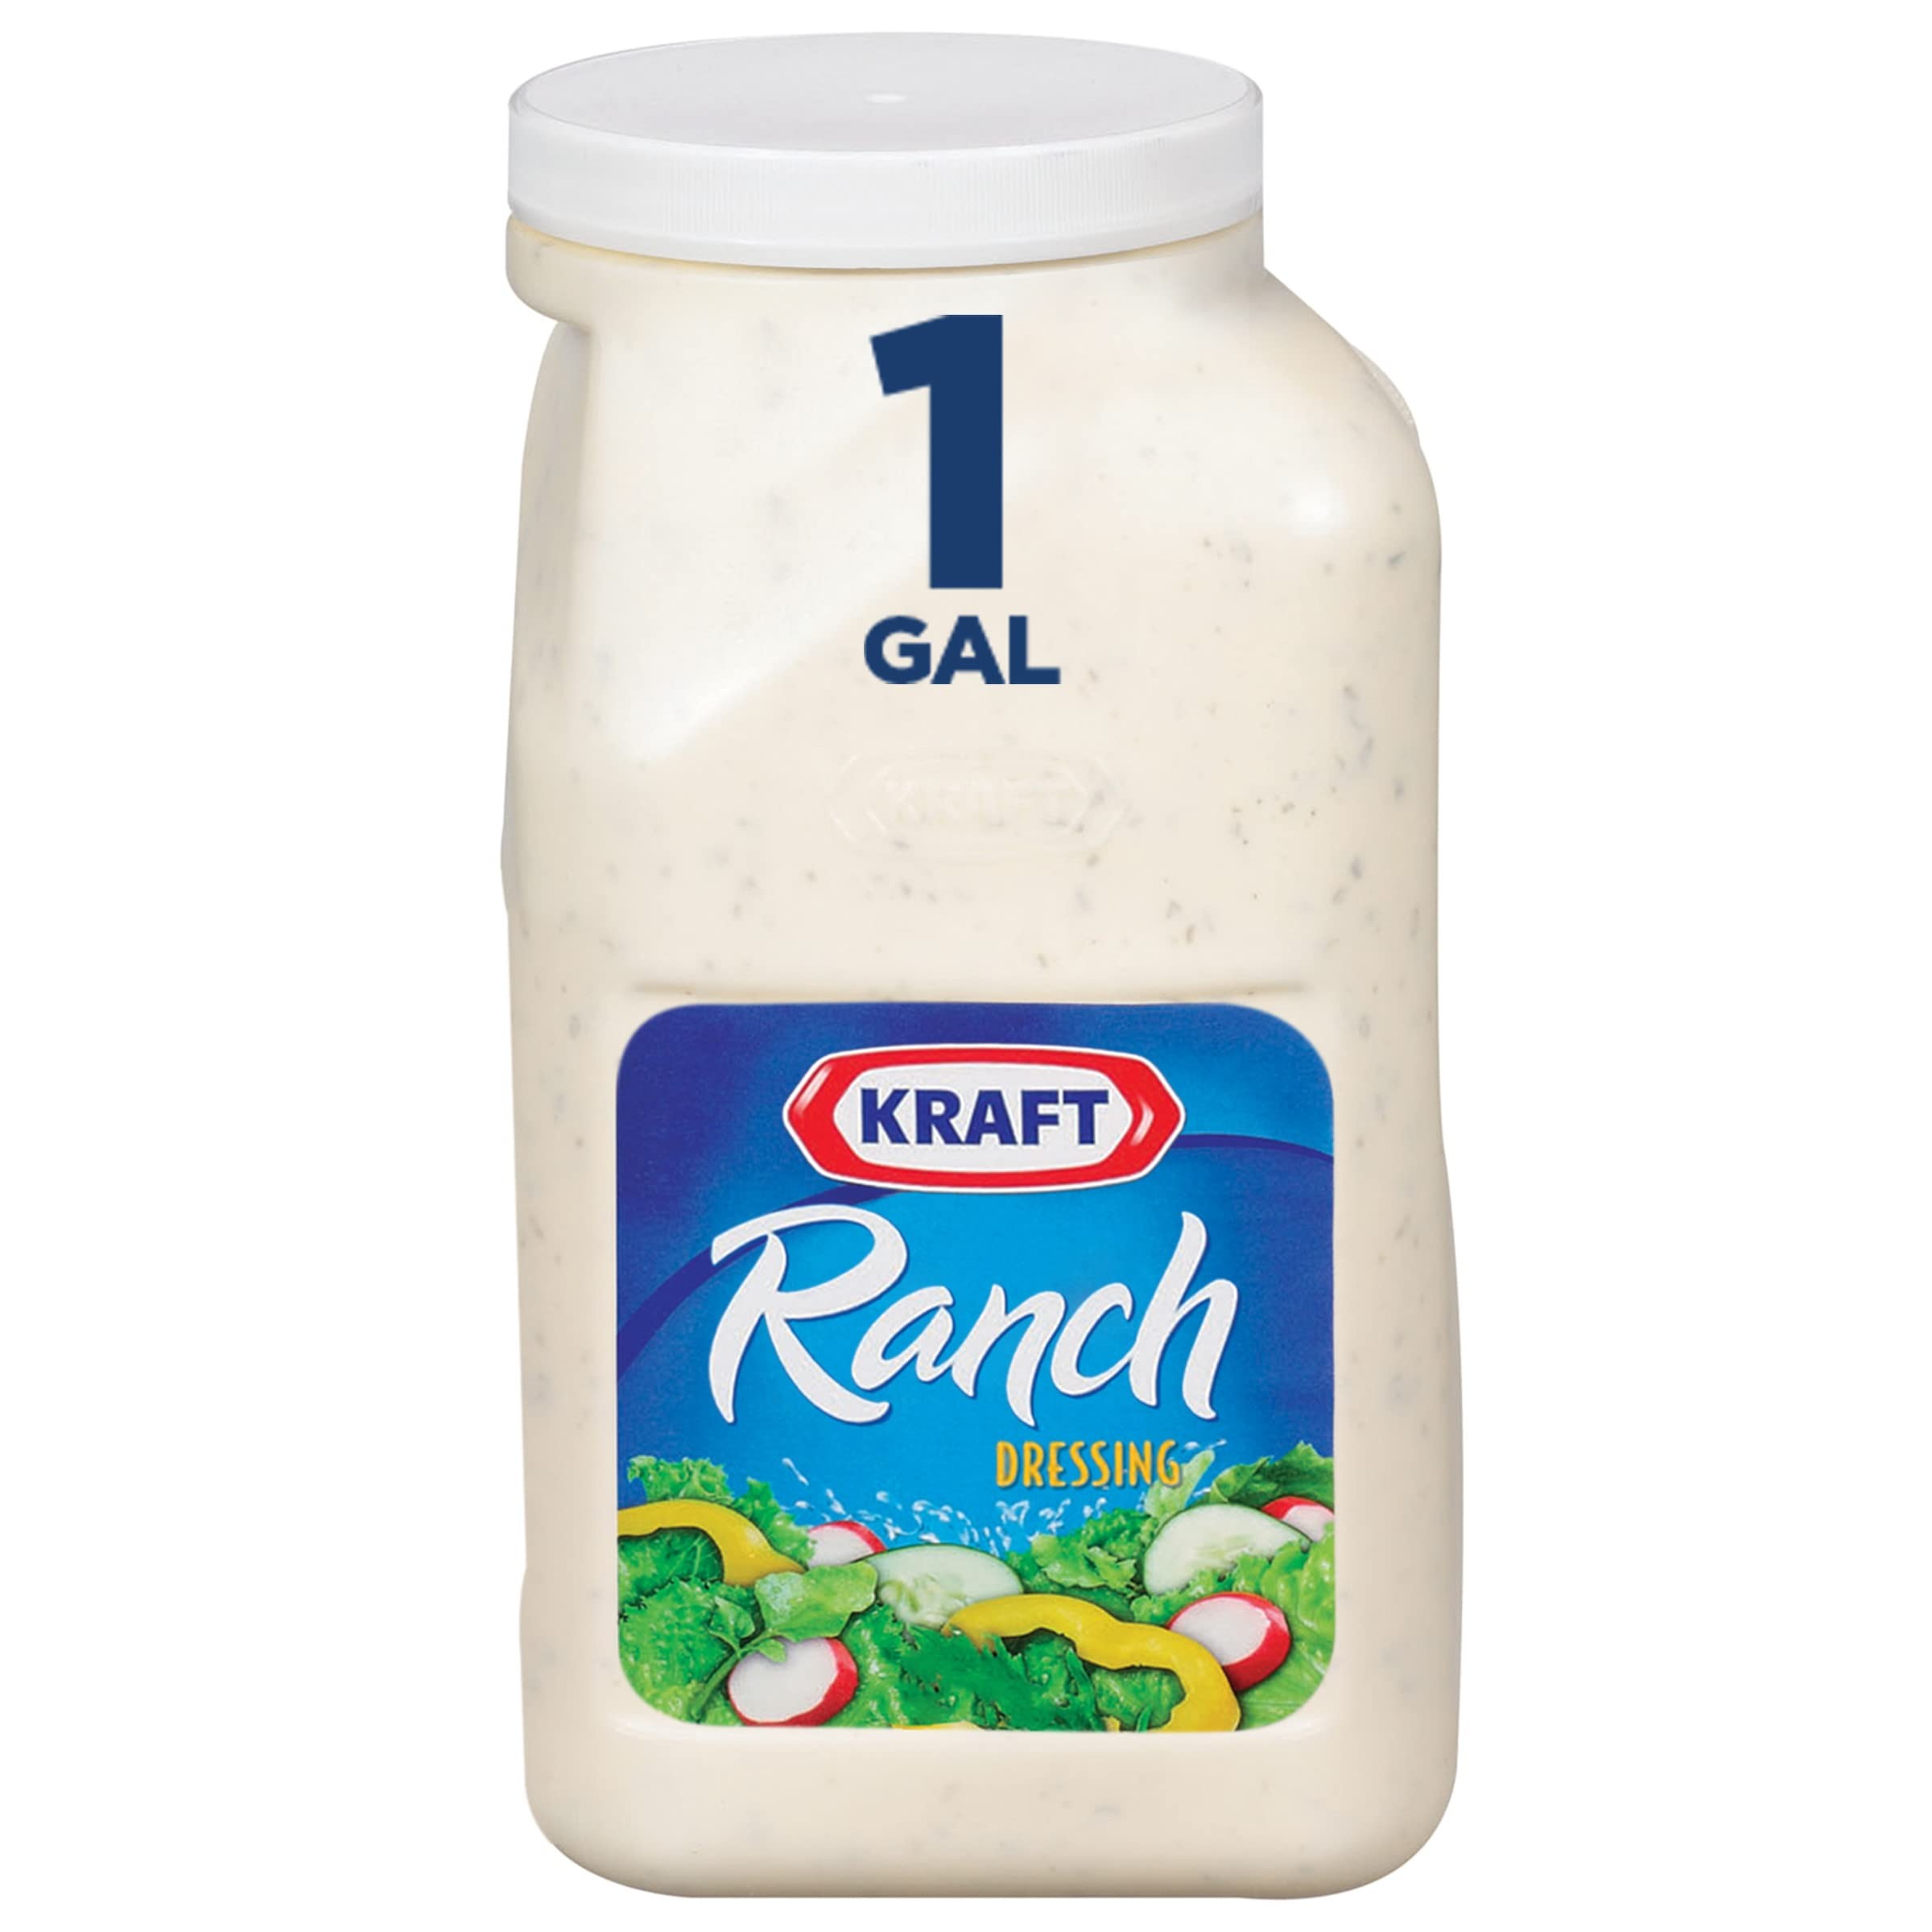
Item Name: Kraft Ranch Salad Dressing (1 gal Jug)
Bullet Point 1: KRAFT RANCH SALAD DRESSING JUG: One 1 gal jug of Kraft Ranch Salad Dressing
Bullet Point 2: CREAMY & DELICIOUS: With a robust, classic flavor, Kraft Ranch Salad Dressing adds a creamy, delicious kick to your favorite foods
Bullet Point 3: DISTINCTIVE FLAVOR & TEXTURE: Kraft salad dressings offer distinctive and balanced flavor, a consistent, vibrant appearance and a thick, rich texture
Bullet Point 4: DELICIOUS INGREDIENTS: Made with egg yolks, oil, vinegar, garlic, buttermilk, onions and other natural flavors and spices
Bullet Point 5: SERVED WITH MANY DISHES: Kraft dressing is served with many American dishes as well as other cuisines around the world
Bullet Point 6: VERSATILE: Traditionally served with green vegetable salads, the dressing can also be used as a topping for sandwiches, burgers, and grilled meat or as a dipping sauce for chicken wings, vegetables, nuggets, fries, and more
Bullet Point 7: IDEAL FOR BACK-OF-HOUSE USE: 1 gallon jug is perfect for back-of-house use for large volume recipes and filling ramekins; easy pour handle and square base for easy storage
Bullet Point 8: IDEAL FOR COMMERCIAL USE: Great for restaurants, cafeterias, concession stands, commercial kitchens and more
Value: 128.0
Unit: Fl Oz

Price: 15.87